Colchester United F.C.

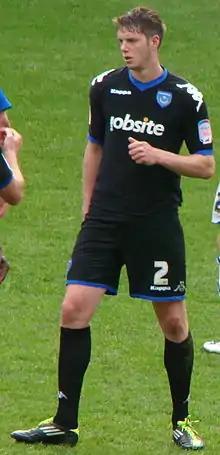
Greg Halford, who was sold to Reading for £2.5 million in 2007.

Micky Cook is the current Colchester United record holder for most appearances, holding the record for appearances made in both the league at 613, and in all competitions with 700 between 1969 and 1984. Mike Walker ranks in second with 524 appearances in all competitions, and Tony English third with 515. Tony Adcock holds the record for most goals in all competitions with 149, but Martyn King is the club's record league goalscorer with 132 goals.